Dacius (bishop of Milan)

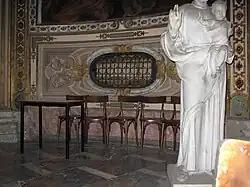

Dacius' body was later translated from Chalcedon to Milan and buried in the Church of "San Vittore al Corpo" (Saint Victor Maurus) where it is still venerated. A late tradition, with no historical basis, associates Dacius with the Milan's family of the Agliati.